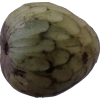
Label: cherimoya